Andrew Stone (MP)

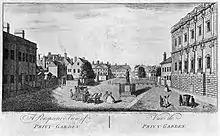
Privy Garden, Whitehall

He was Member of Parliament (MP) for Hastings from 1741 to 1761.